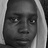
Emotion: neutral